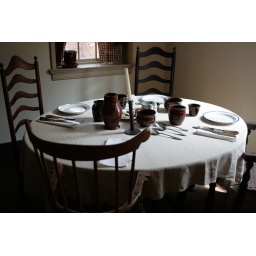
A table and chairs inside the kitchen of the Bishop White House in Philadelphia.